The Monitor (Sydney)

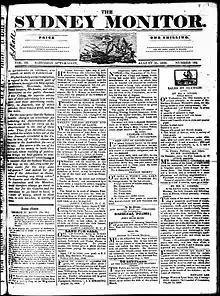
Front page of "The Sydney Monitor", Saturday 16 August 1828

The Monitor was a biweekly English language newspaper published in Sydney, New South Wales and founded in 1826. It is one of the earlier newspapers in the colony commencing publication twenty three years after the "Sydney Gazette", the first paper to appear in 1803, and more than seventy years before the federation of Australia. "The Monitor" changed name several times, subsequently being known as "The Sydney Monitor," and in June 1838 Francis O'Brien and Edwyn Henry Statham introduced themselves as the new editors of the re-branded "Sydney Monitor and Commercial Advertiser".